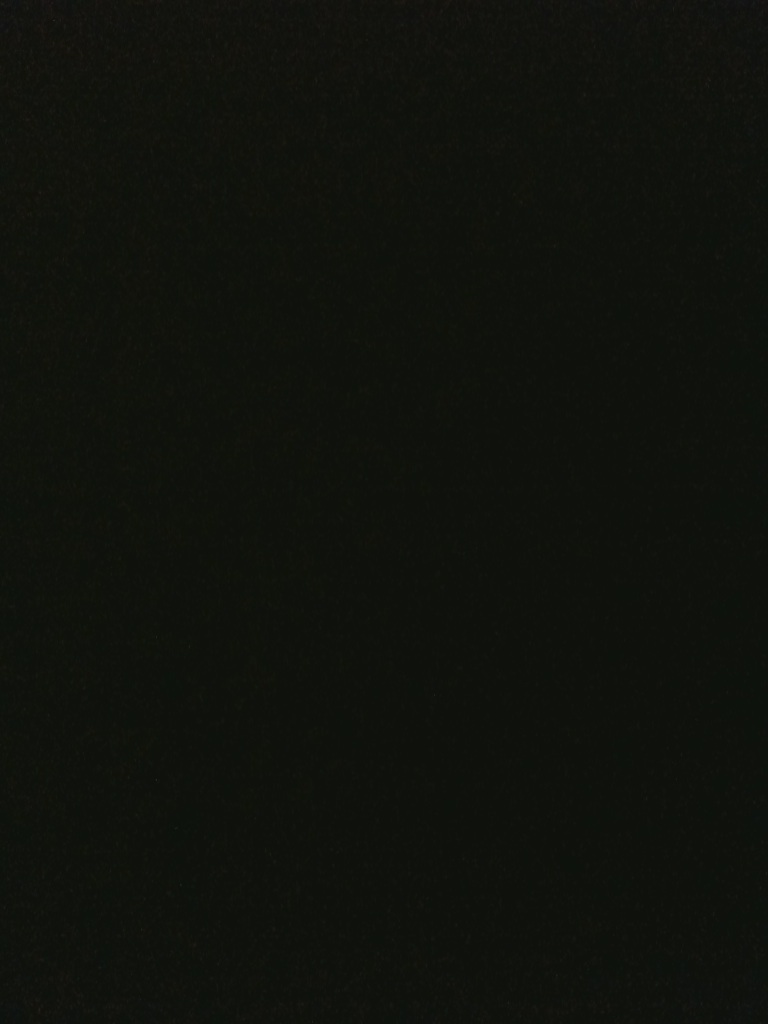Question: What's the brand of this chocolate?
Answer: unanswerable